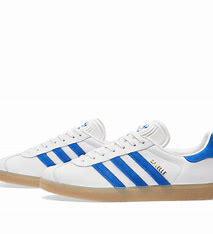
Brand: Adidas
Model: Gazelle Bold